Ruby Skye

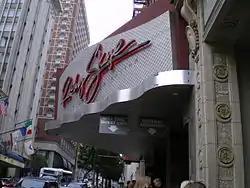
Front entrance of Ruby Skye in 2008

Ruby Skye was a former popular nightclub located at 420 Mason Street in the Tenderloin neighborhood of San Francisco, California, in operation from 1990 to 2017.